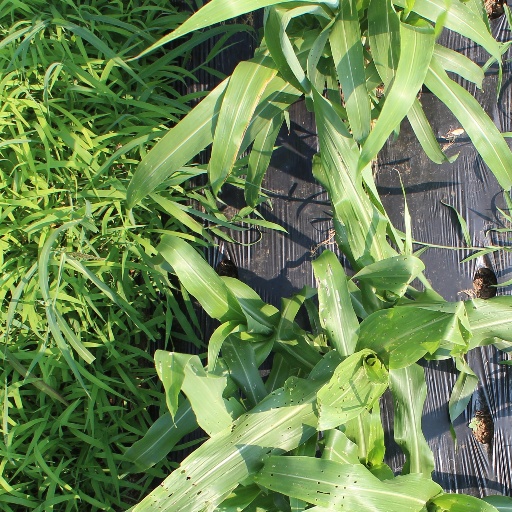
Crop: sorghum